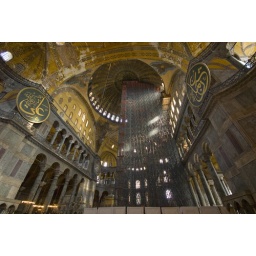
Aya Sofya, Interior partially restored; 182 feet floor to dome; 40 windows in dome